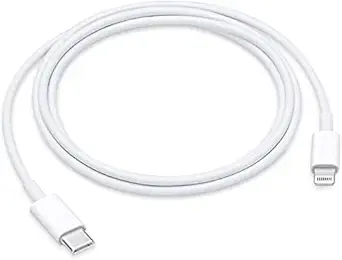
REDTECH USB-C to Lightning Cable 3.3FT
Category: Computers&Accessories
Price: 249 (list price: 999)
Rating: 5.0 ( ratings)
About this product: 💎[The Fastest Charge] - This iPhone USB C cable supports PD 3.0 fast charging, up to 20W with USB-C Power Delivery adapters such as 18W, 20W, 29W, 30W, 61W, or 87W. Charge your iPhone from 0% to 50% in just 25 mins, and data transfer speeds up to 480Mbps (1200 songs synced per minute)|💎[Amazing Durability] - With top-rated material and coated with premium TPE, Syncwire Apple USB C cable has exceptional durability to be bent at 90 degrees for 15000+ times and the connector is capable of holding up to 20kg of weight without falling off.|💎[Perfect Compatibility] - Syncwire Type C to lightning cable supports PD Fast Charge 3A (max) for iPhone 14, iPhone 14 Pro, iPhone 14 Pro Max, iPhone 13 mini, iPhone 13 pro max, iPhone 13, iPhone 12 Pro, iPhone 12 Pro max, iPhone 11, iPhone 11 Pro, iPhone 11 Pro Max, iPhone 8, iPhone 8 Plus, iPhone X, iPhone XS, iPhone XR, iPhone XS Max, iPad 8, iPad Pro (10.5-inch), iPad Pro (12.9-inch) 1st generation, iPad Pro (12.9-inch) 2nd generation.|Apple MFi Certified - Lightning cable ensure 100% compatibility with iPhone 14, 13, 13 Pro, 13 Pro Max, 13 Mini, 12, 12 Mini, 12 Pro, 12 Pro Max, SE 2020, iPhone 11, 11 Pro, 11 Pro Max, XR , Xs , Xs Max, X, 8, 8 plus, and iPad|20W Fast Charging Cable: USB C to lightning cable supports safe high-speed charging and fast data transfer,working better and quick charge your devices.(Note:You need to use 20W or above USB-C power adapter to achieve power delivery fast charge.)